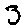
Label: 3